Chinese auspicious ornaments in textile and clothing

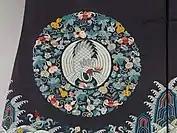
Crane and bottle gourds symbolize longevity.

Lingzhi mushroom can be used on clothing, such as court clothing. The auspicious characteristics of the lingzhi mushroom is a unique aspect in Chinese culture and were even worshipped in ancient times.According ancient Taoist belief, the consumption of lingzhi allows one to never grow old and die. Confucian scholars have been referring to the Lingzhi as "fortune herb" or "fortune grass" since the Han dynasty and considered the circular lines on the lingzhi cap as an auspicious symbol (or as fortune halos). Lingzhi is therefore a symbol of Longevity, luck, fortune, peace, prosperity.